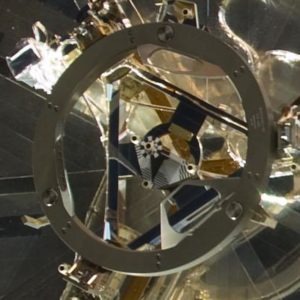
Le télescope spatial Hubble est un télescope spatial développé par la NASA avec une participation de l'Agence spatiale européenne, opérationnel depuis 1990. Son miroir de grande taille, qui lui permet de restituer des images avec une résolution angulaire inférieure à 0,1 seconde d'arc, ainsi que sa capacité à observer à l'aide d'imageurs et de spectroscopes dans l'infrarouge proche et l'ultraviolet, lui permettent de surclasser, pour de nombreux types d'observation, les instruments au sol les plus puissants, handicapés par la présence de l'atmosphère terrestre. Les données collectées par Hubble ont contribué à des découvertes de grande portée dans le domaine de l'astrophysique, telles, que la mesure du taux d'expansion de l'Univers, la confirmation de la présence de trous noirs supermassifs au centre des galaxies, ou l'existence de la matière noire et de l'énergie noire.